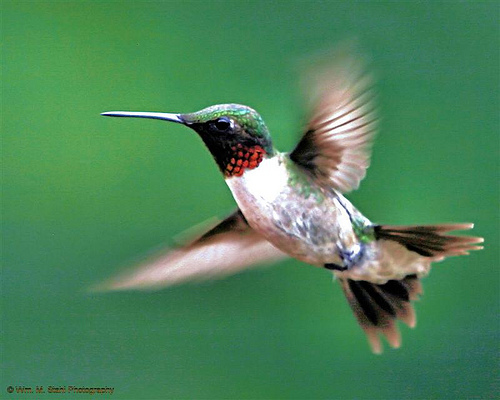
this tiny bird has a mostly white body with a orange and black neck, and a green crown.
bird has brown body feathers, white breast feather, and very thin beaka beautiful white humming bird with black and orange throat, bluish green crest and nape, and green patches under its wing and tail.
this small bird has a long, slim grey beak with a red feathered neck and an emerald green crown.
this bird has a white breast, with its crown and side in green color.
bird with a green crown and a long pointed beak and a white breast.
this bird has wings that are brown and has a green heada small bird with a green crown and long pointed beak.
this bird is white with green and has a long, pointy beak.
a small bird with a white belly and green head and long beak.
Species: Ruby Throated Hummingbird